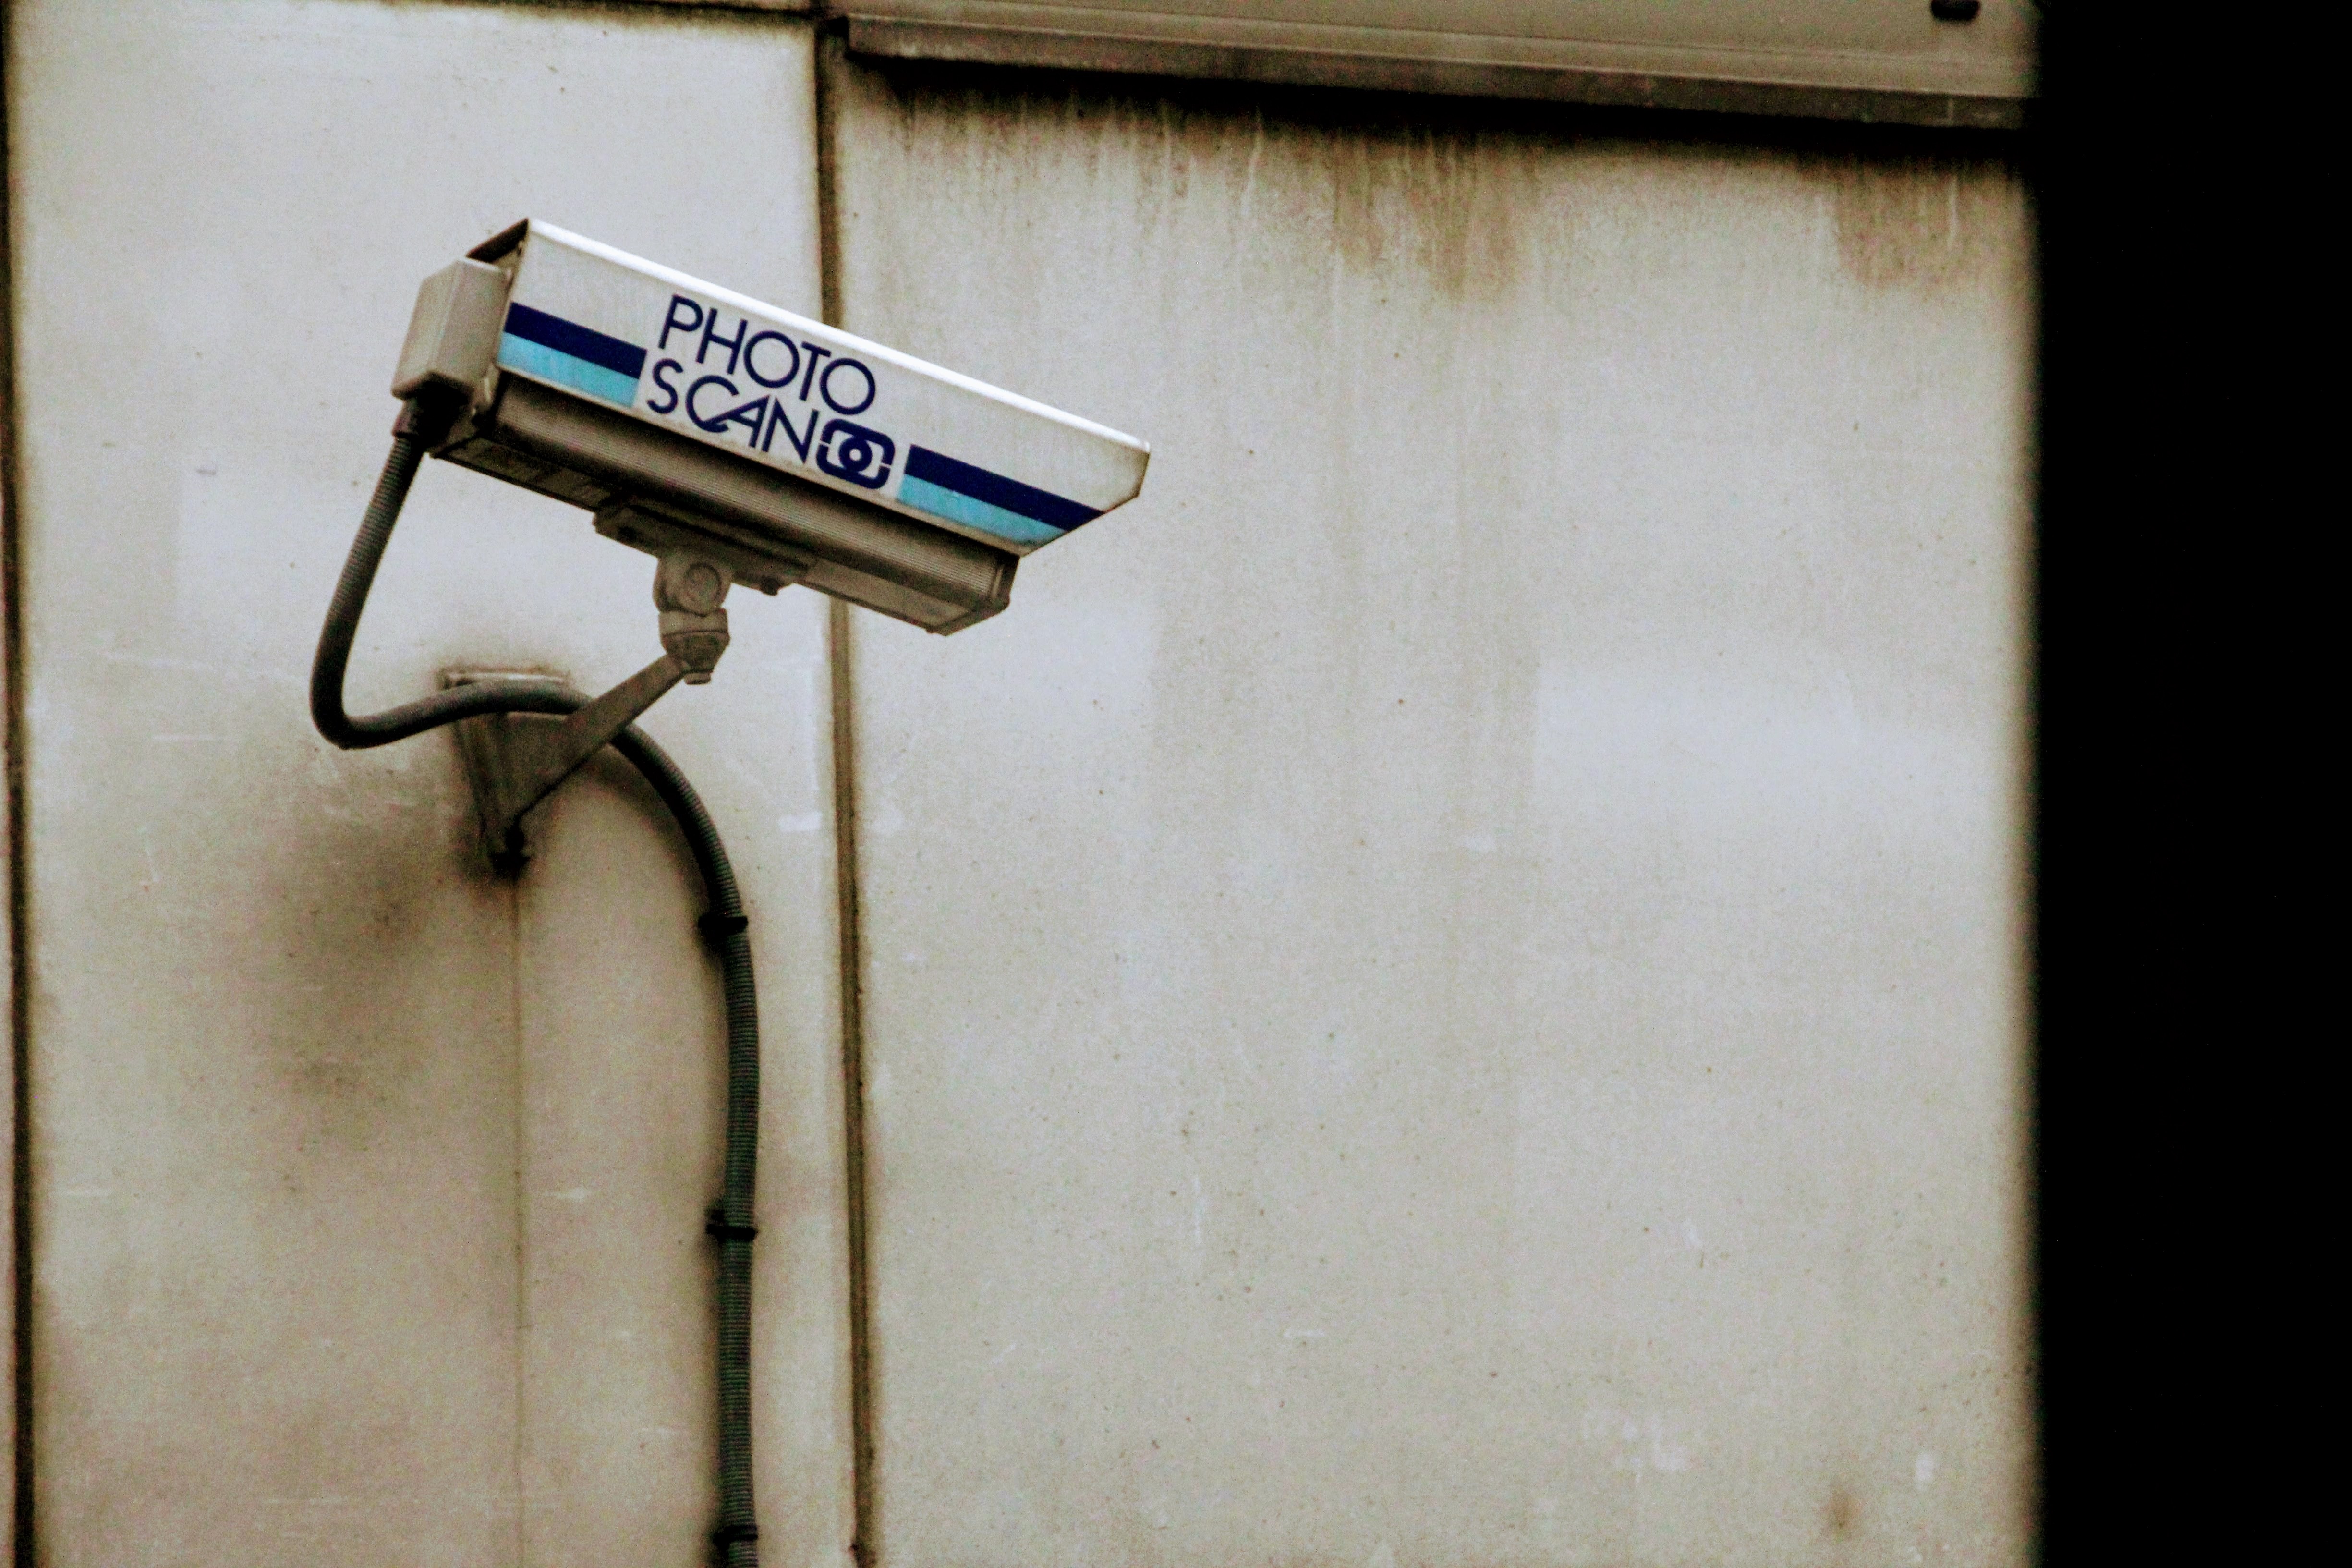
watch, light, wood, white, camera, window, number, wall, film, sign, color, blue, street sign, lighting, security, monitor, video, light fixture, control, image, protection, shape, monitoring, surveillance camera, video surveillance, state security